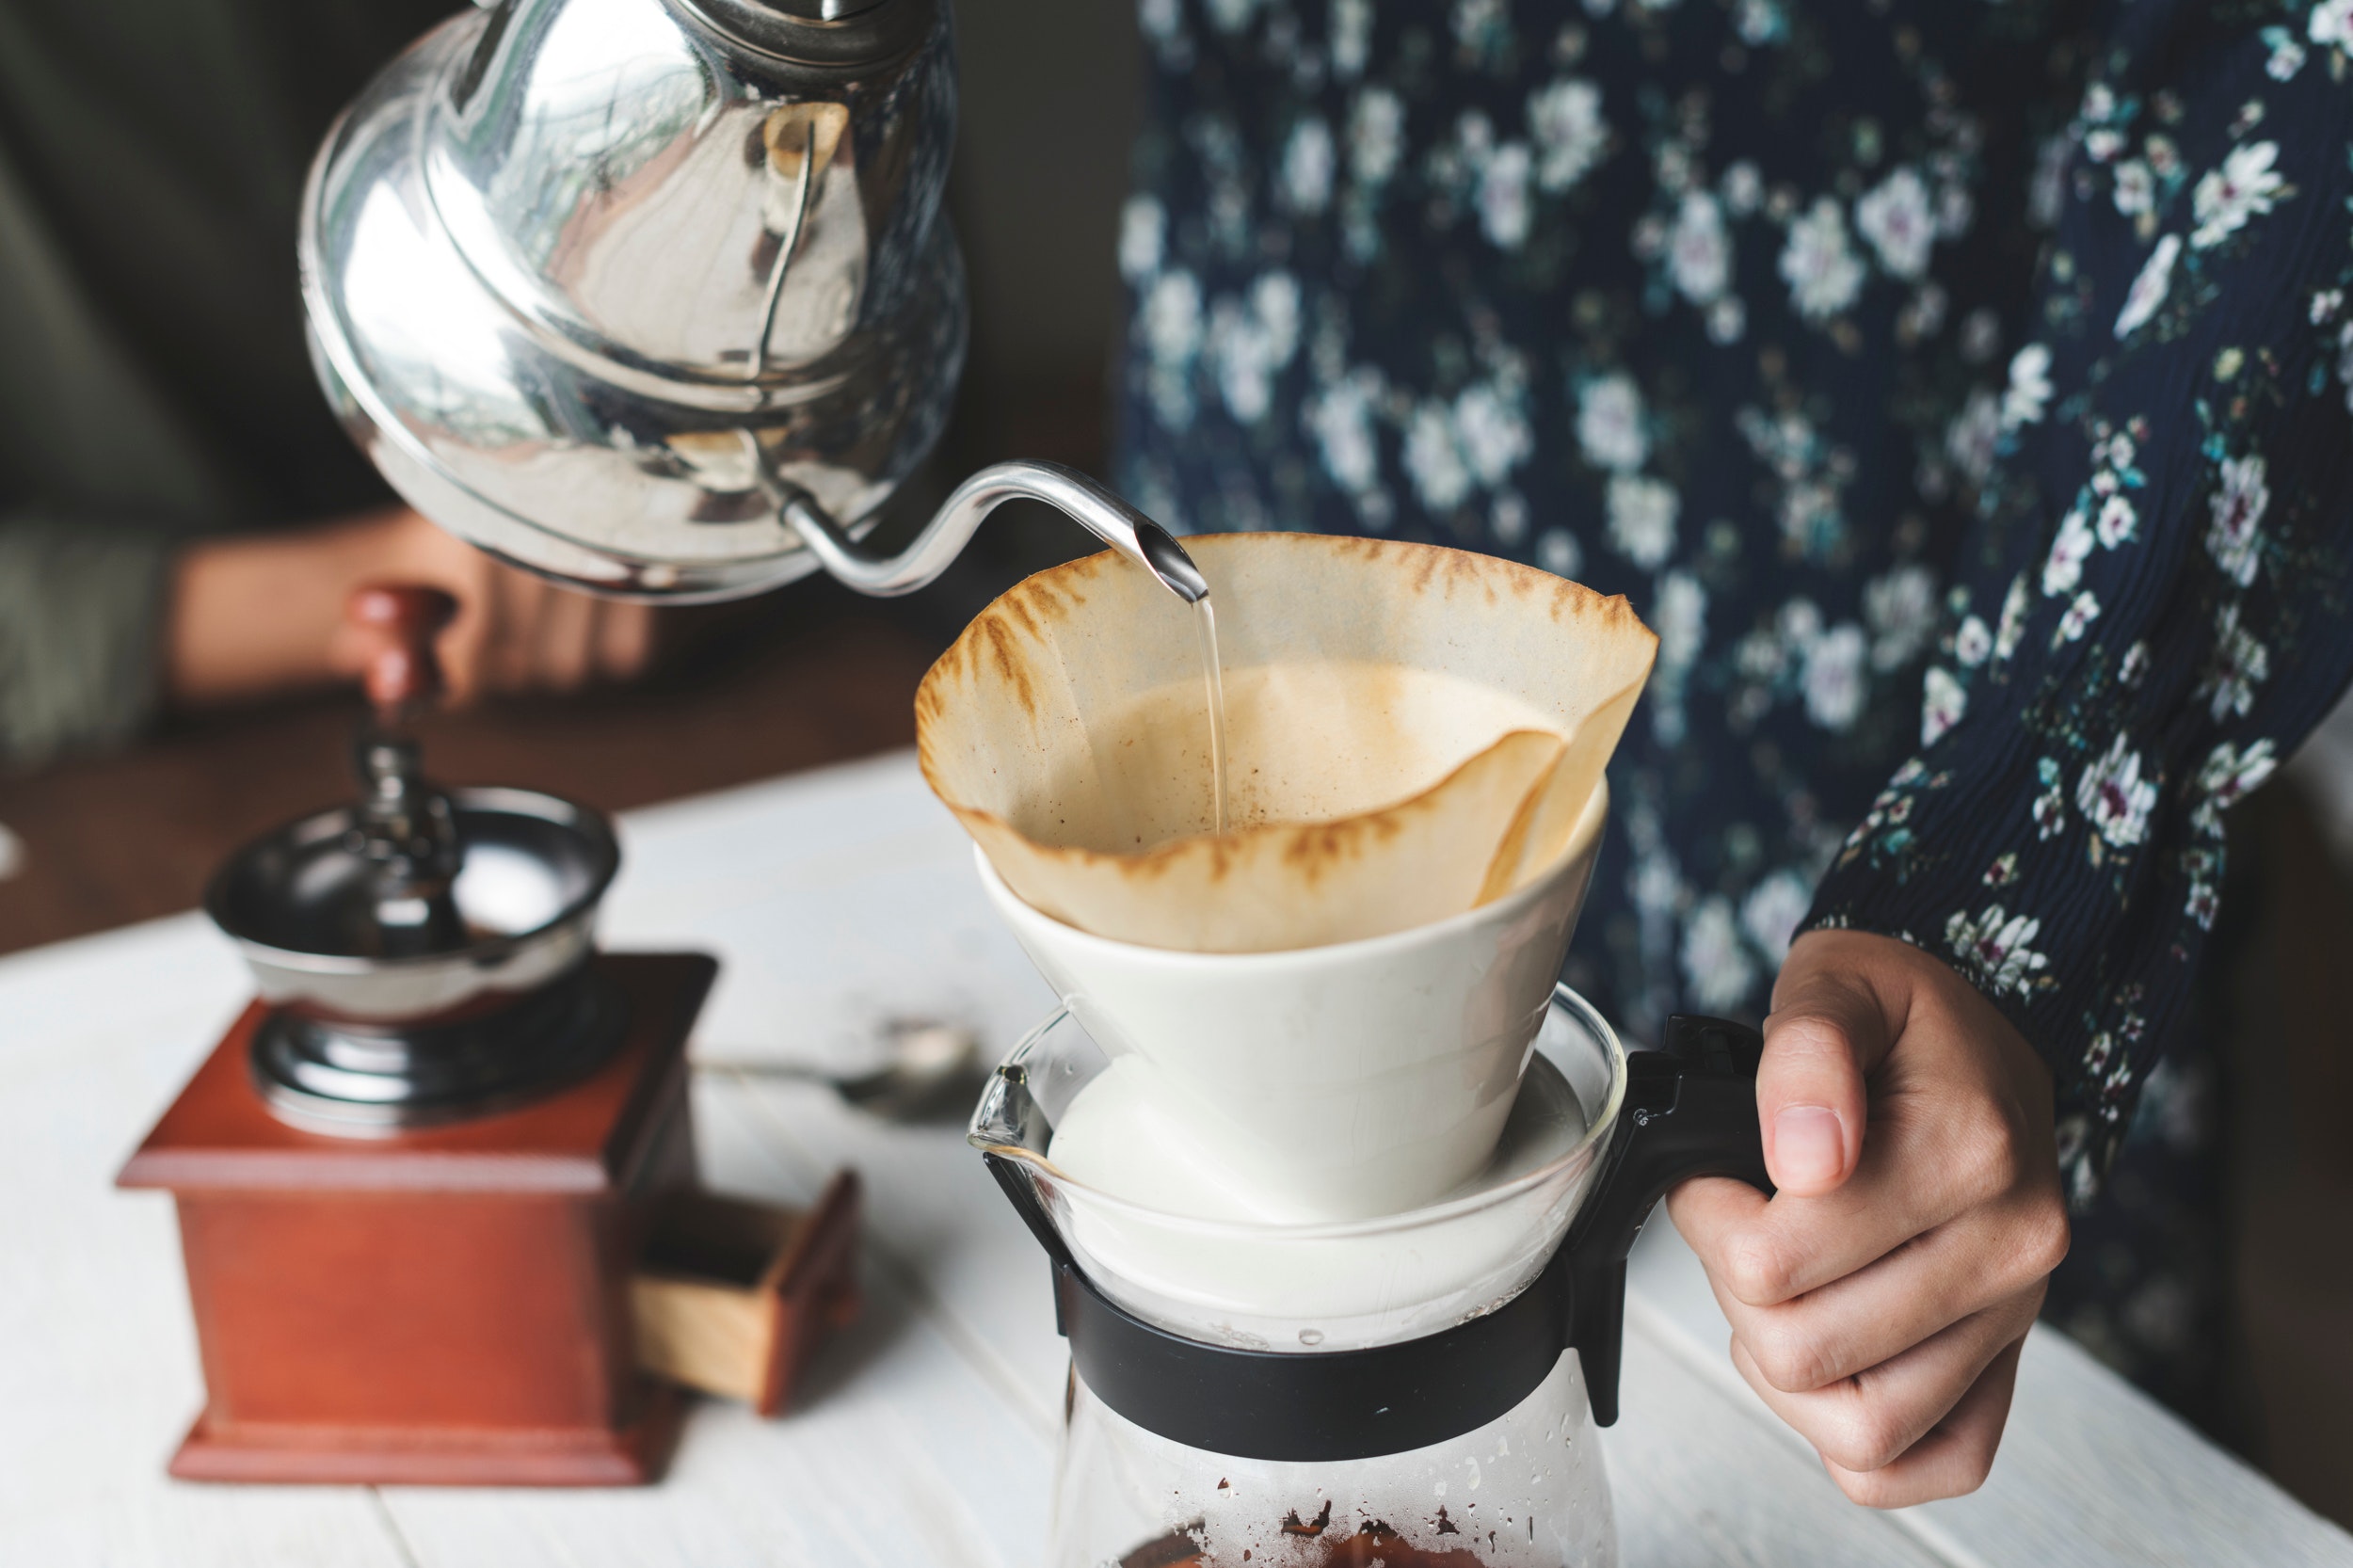
small appliance, cup, drink, coffee, coffee cup, cortado, home appliance, kitchen appliance, caff macchiato, ristretto, espresso, cappuccino, Coffee percolator, food, caffeine, serveware, hot chocolate